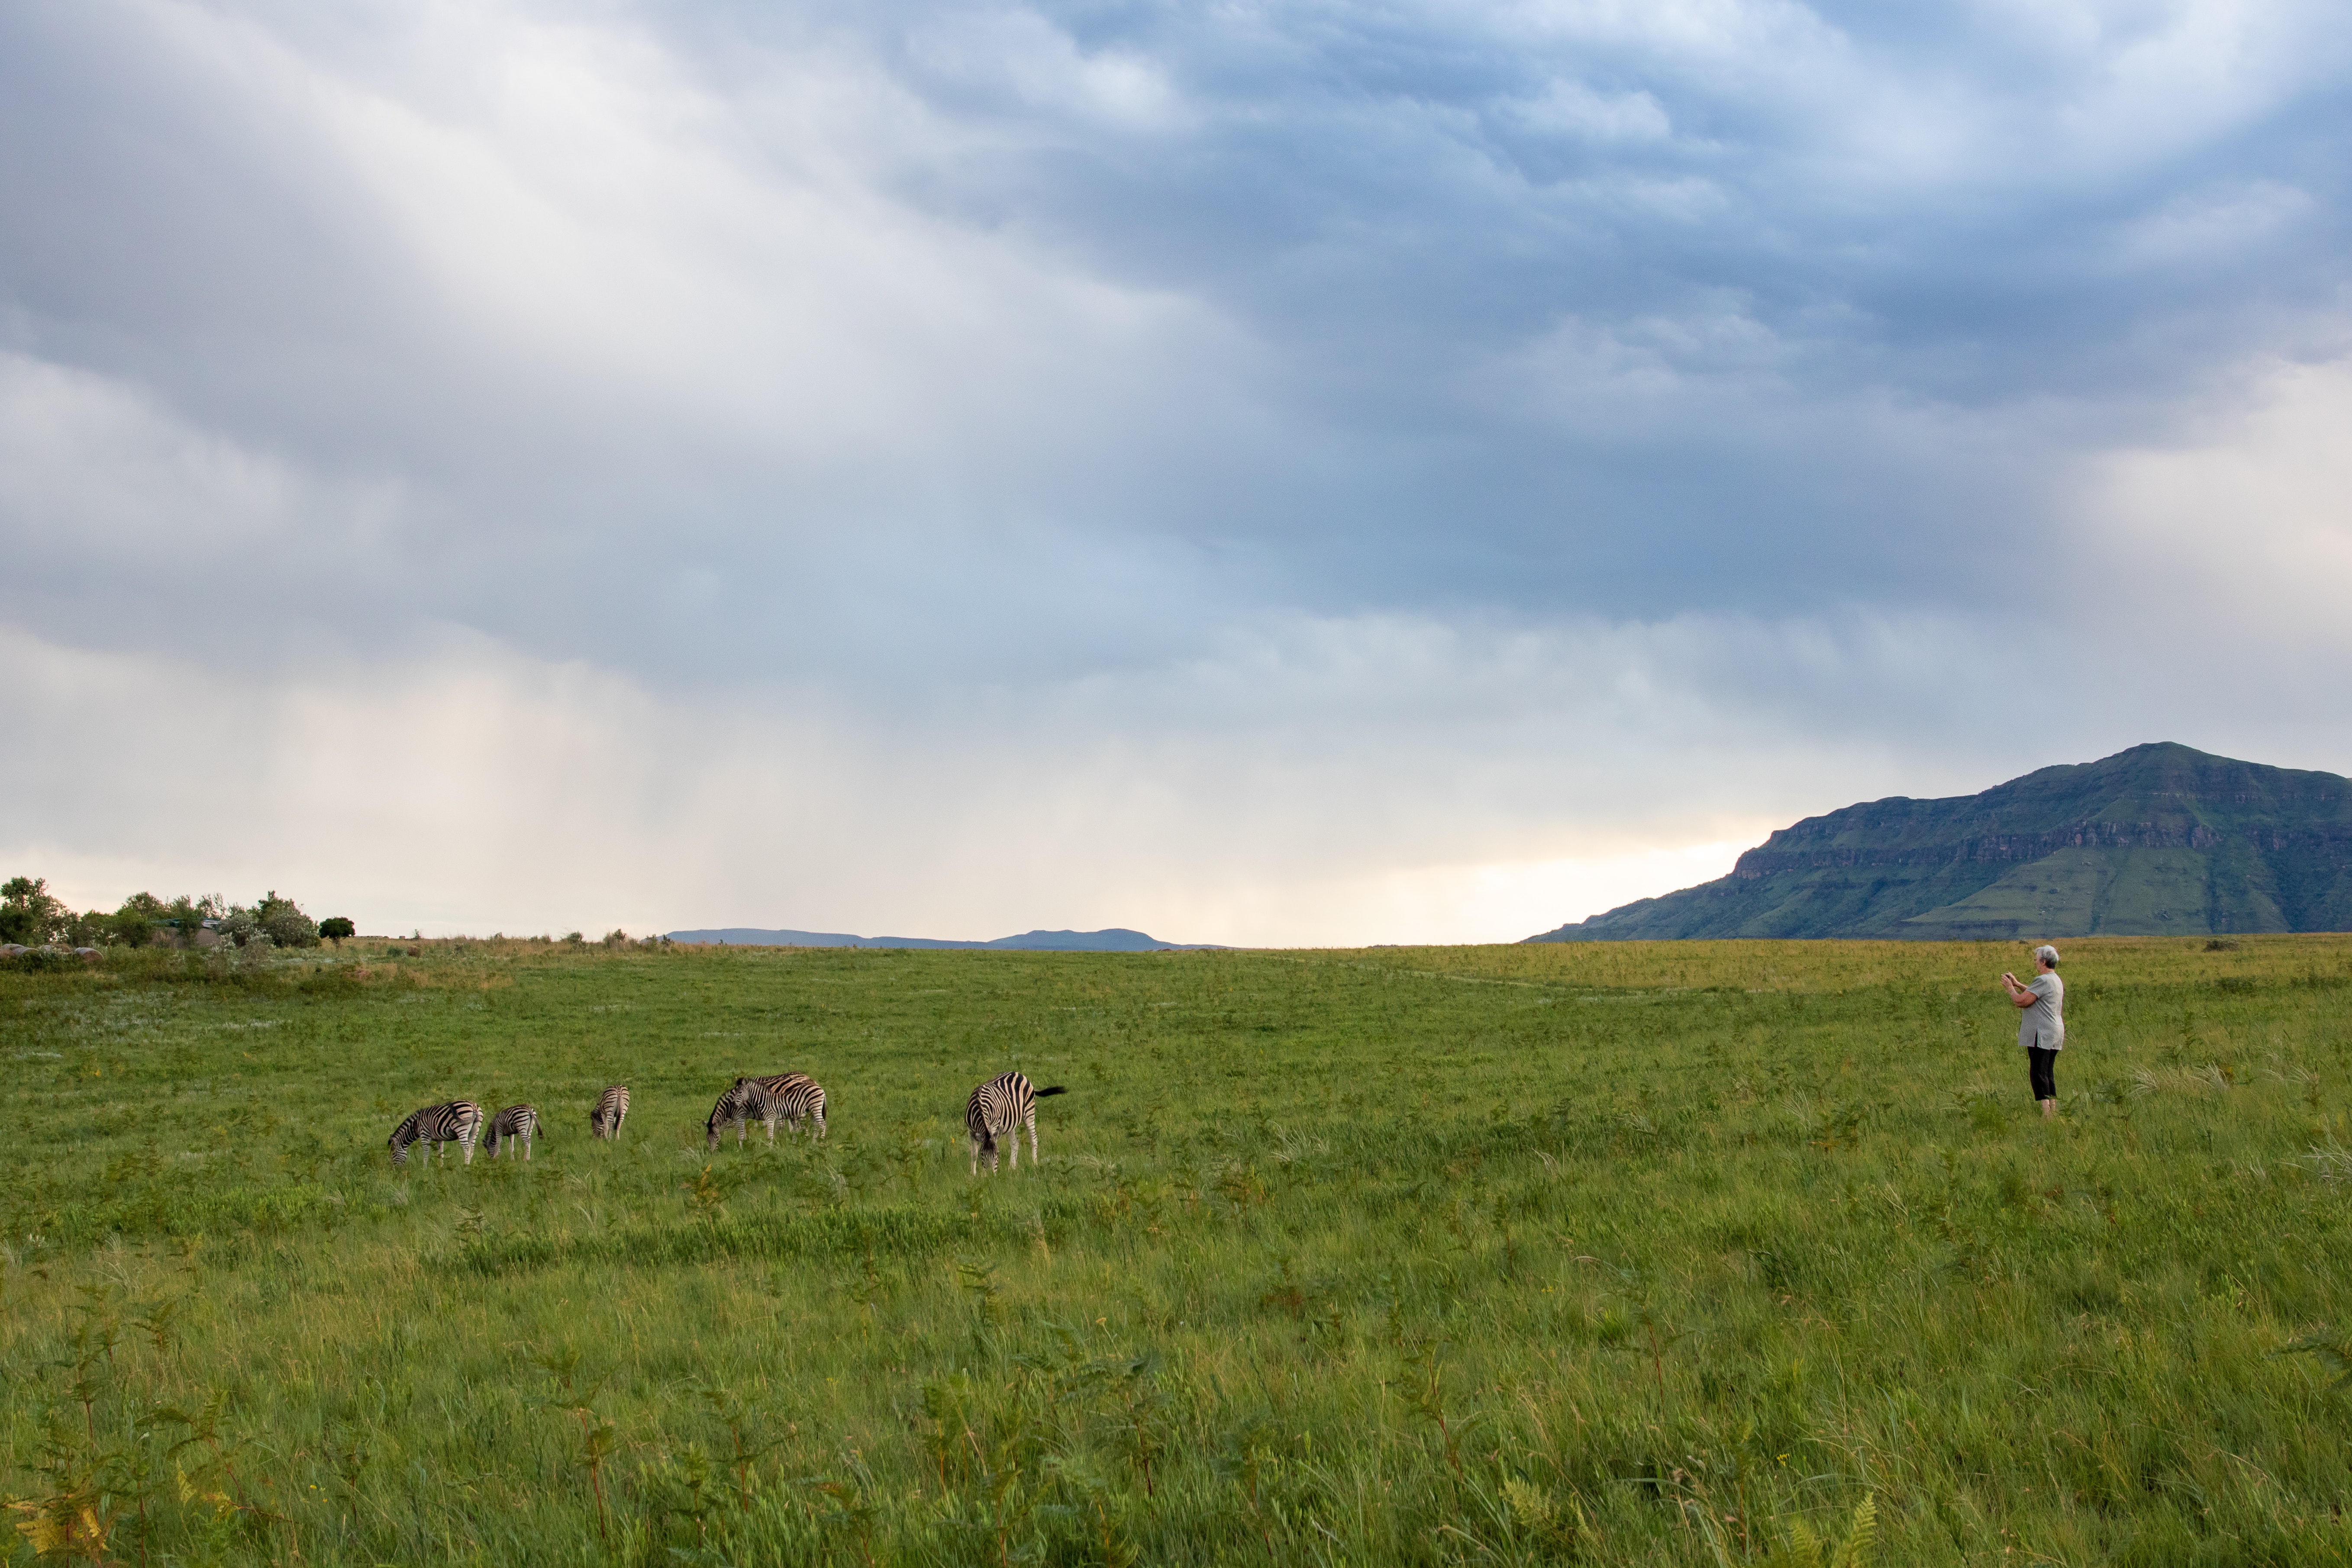
grassland, pasture, natural environment, sky, natural landscape, prairie, meadow, steppe, plain, ecoregion, grass, cloud, hill, highland, landscape, fell, mountain, rural area, grass family, savanna, ranch, grazing, field, tree, horizon, farm, tundra, wildflower, mountain range, national park, meteorological phenomenon, plateau